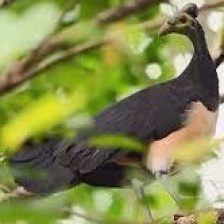
Species: MALEO
Scientific name: MACROCEPHALON MALEO